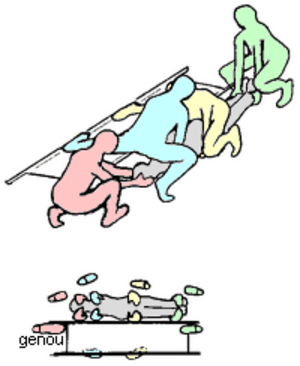
En prompt secours, le relevage est l'opération qui consiste à mettre une victime sur un brancard pour permettre son transport vers la structure de soins lorsque celle-ci est proche, ou vers le véhicule d'évacuation. Le terme « relevage » est trompeur, dans la majorité des cas, la victime est en position allongée durant toute la manœuvre.